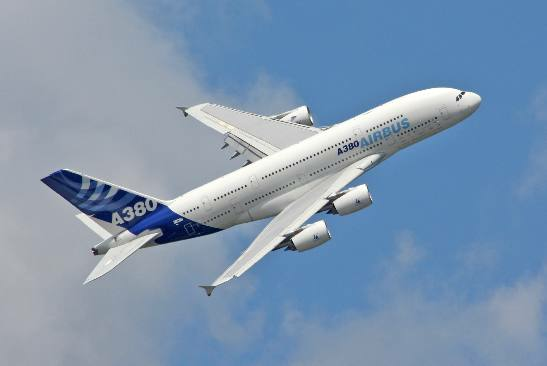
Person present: No